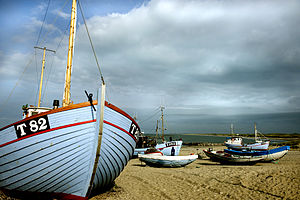
Maritime ord, udtryk og vendinger / H
Båd med havnekendingsnummer T82
Maritime ord, udtryk og vendinger er en ordforklarende liste over skibsterminologi.